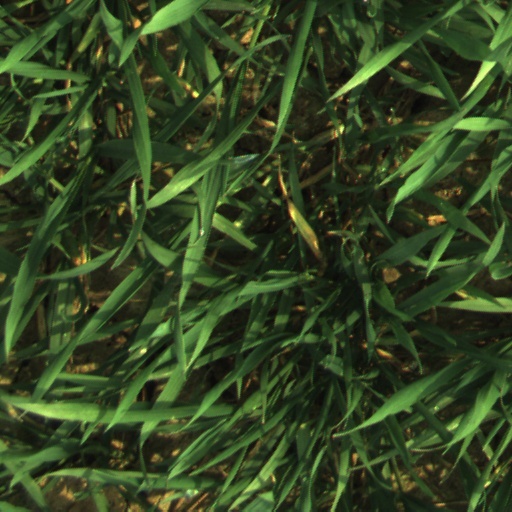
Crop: wheat